Russia of the Future

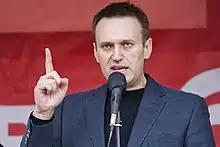
Alexei Navalny was elected as the party's chairman on 17 November 2013

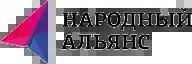
People's Alliance logo

The People's Alliance party was founded on 15 December 2012 at the party's founding congress. Initially, Russian opposition figure Alexei Navalny declined to join the political party which was formed mostly by his followers. During the founding congress of 15 December 2012, Navalny said: "People's Alliance is my party, but I don't think that right now People's Alliance needs another member who spends his time torn between the Investigative Committee and some court hearing involving Rosneft. Yet it is my party; it represents my interests". On 30 April 2013, the Ministry of Justice of Russia suspended the registration of the party and then denied its registration on 5 June 2013.